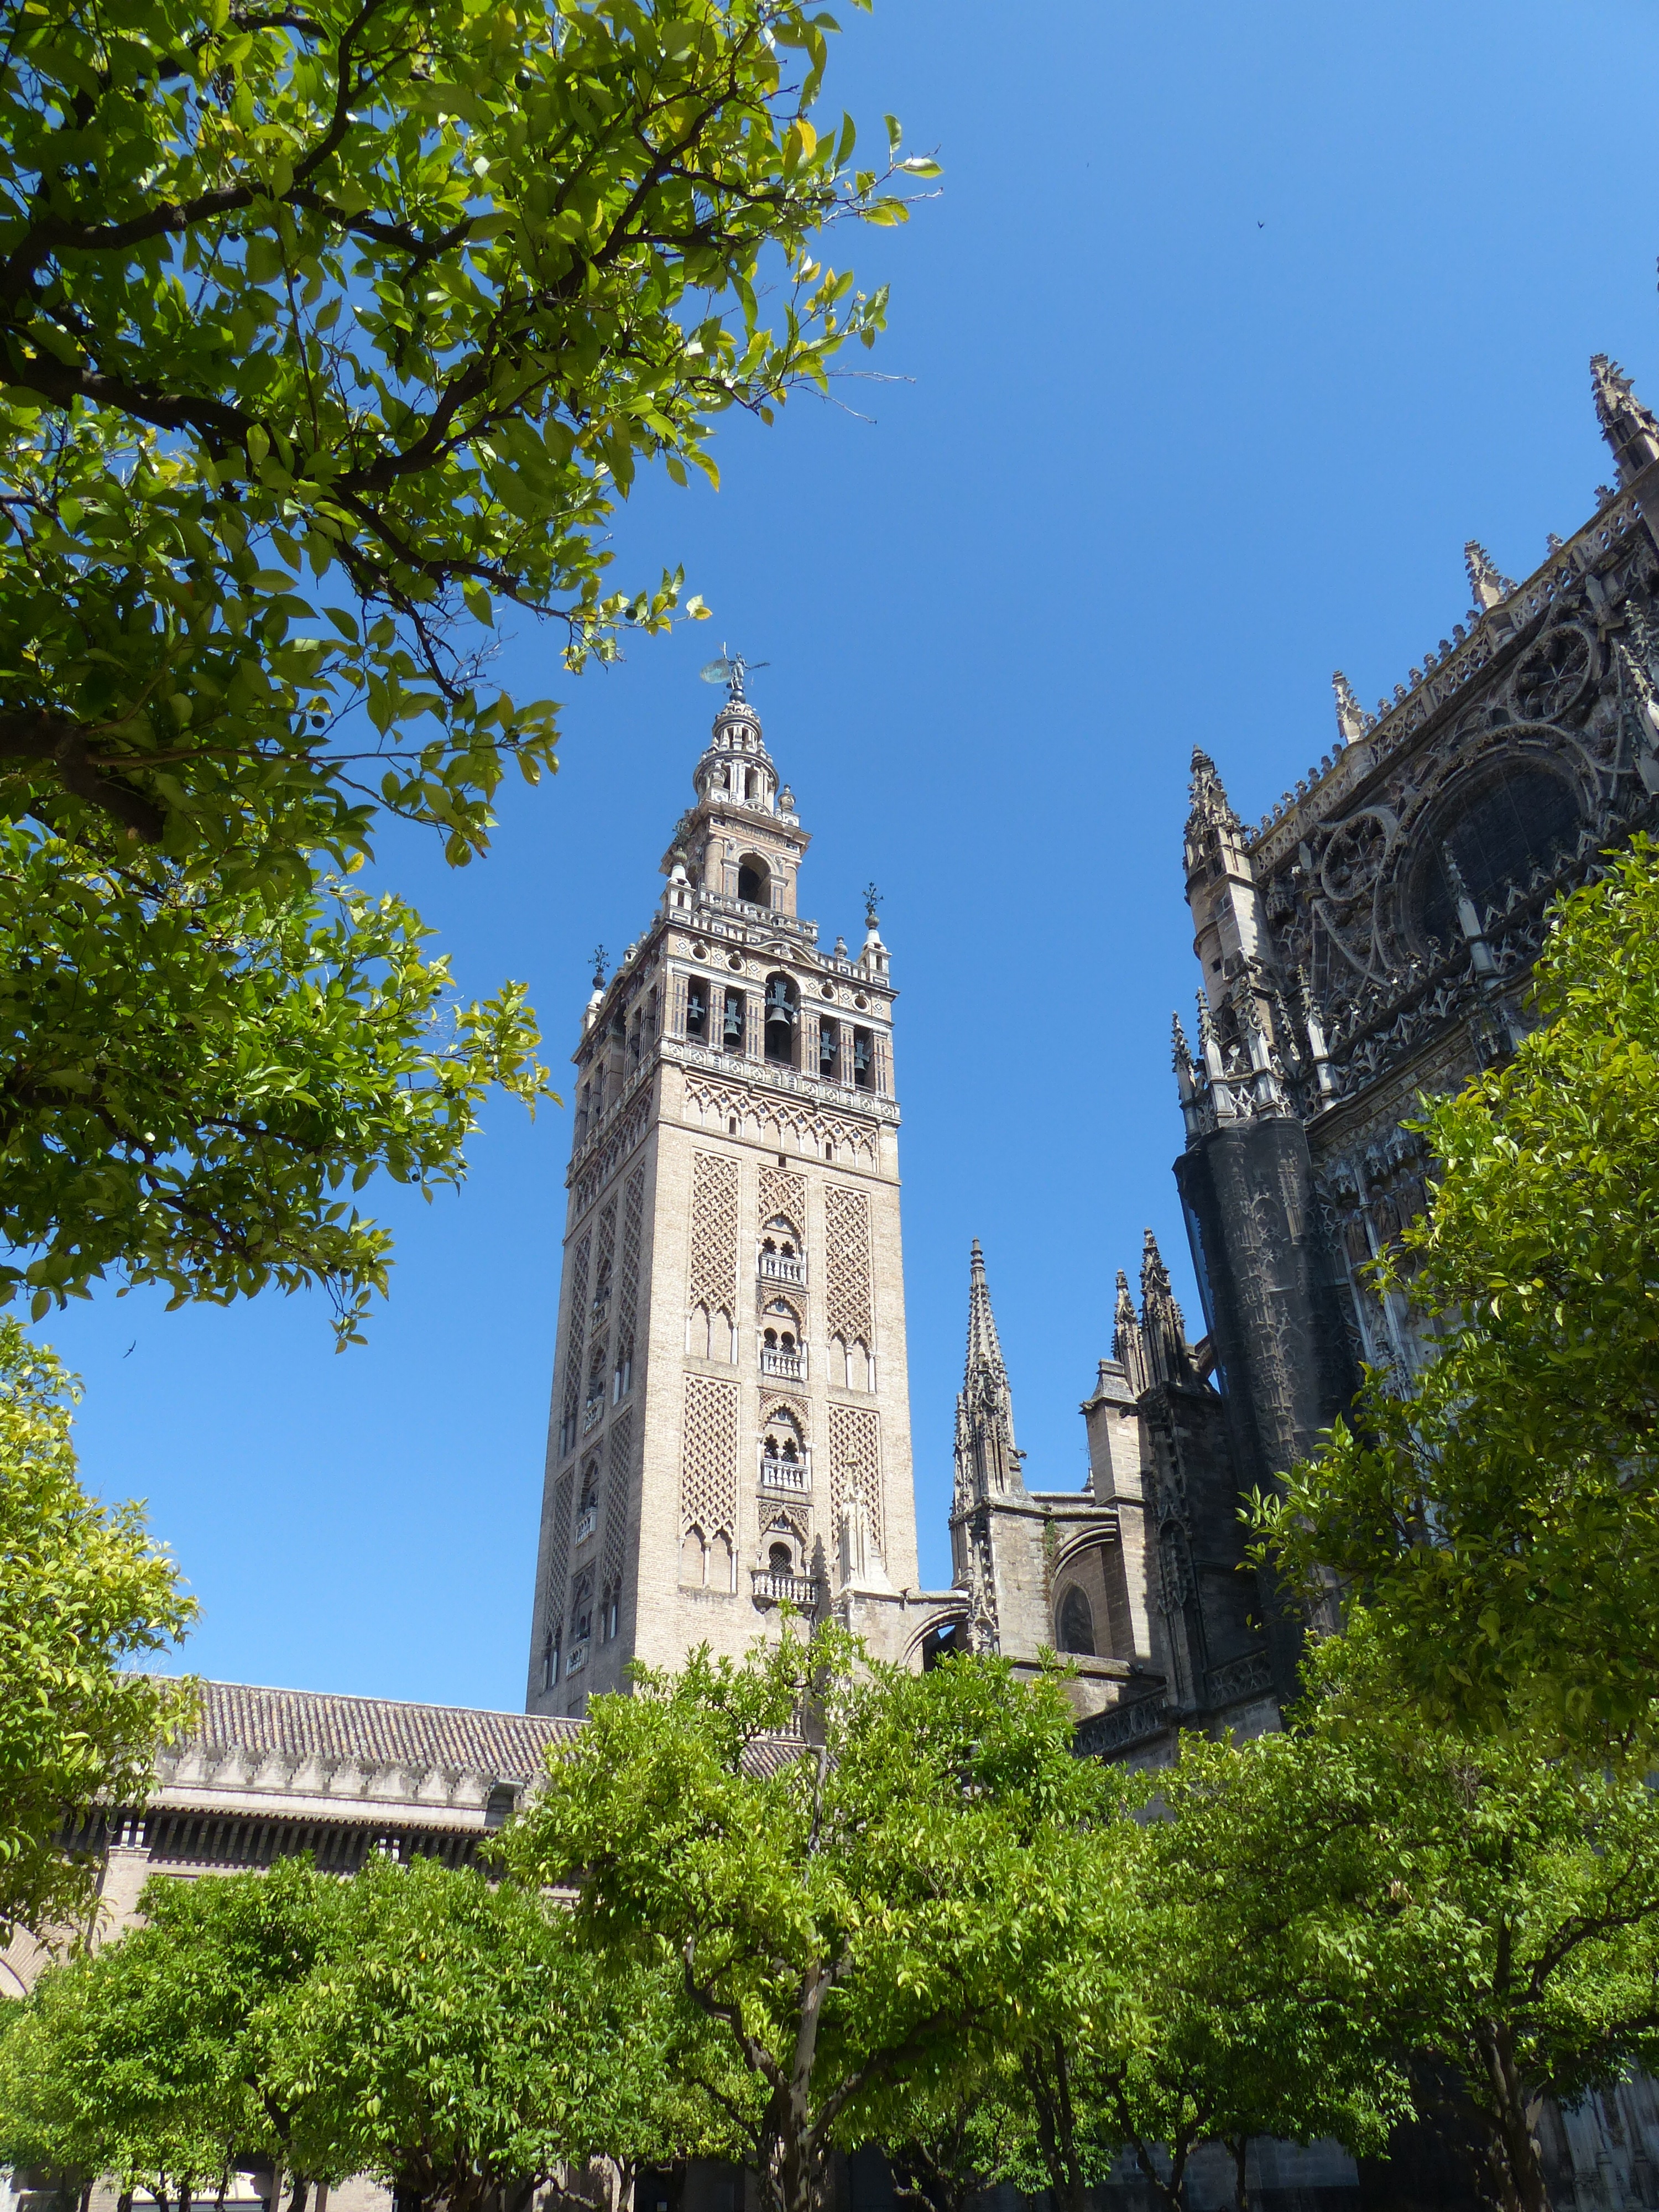
building, chateau, monument, tower, landmark, church, cathedral, tourism, place of worship, spire, seville, andalusia, la giralda, plaza virgen de los reyes